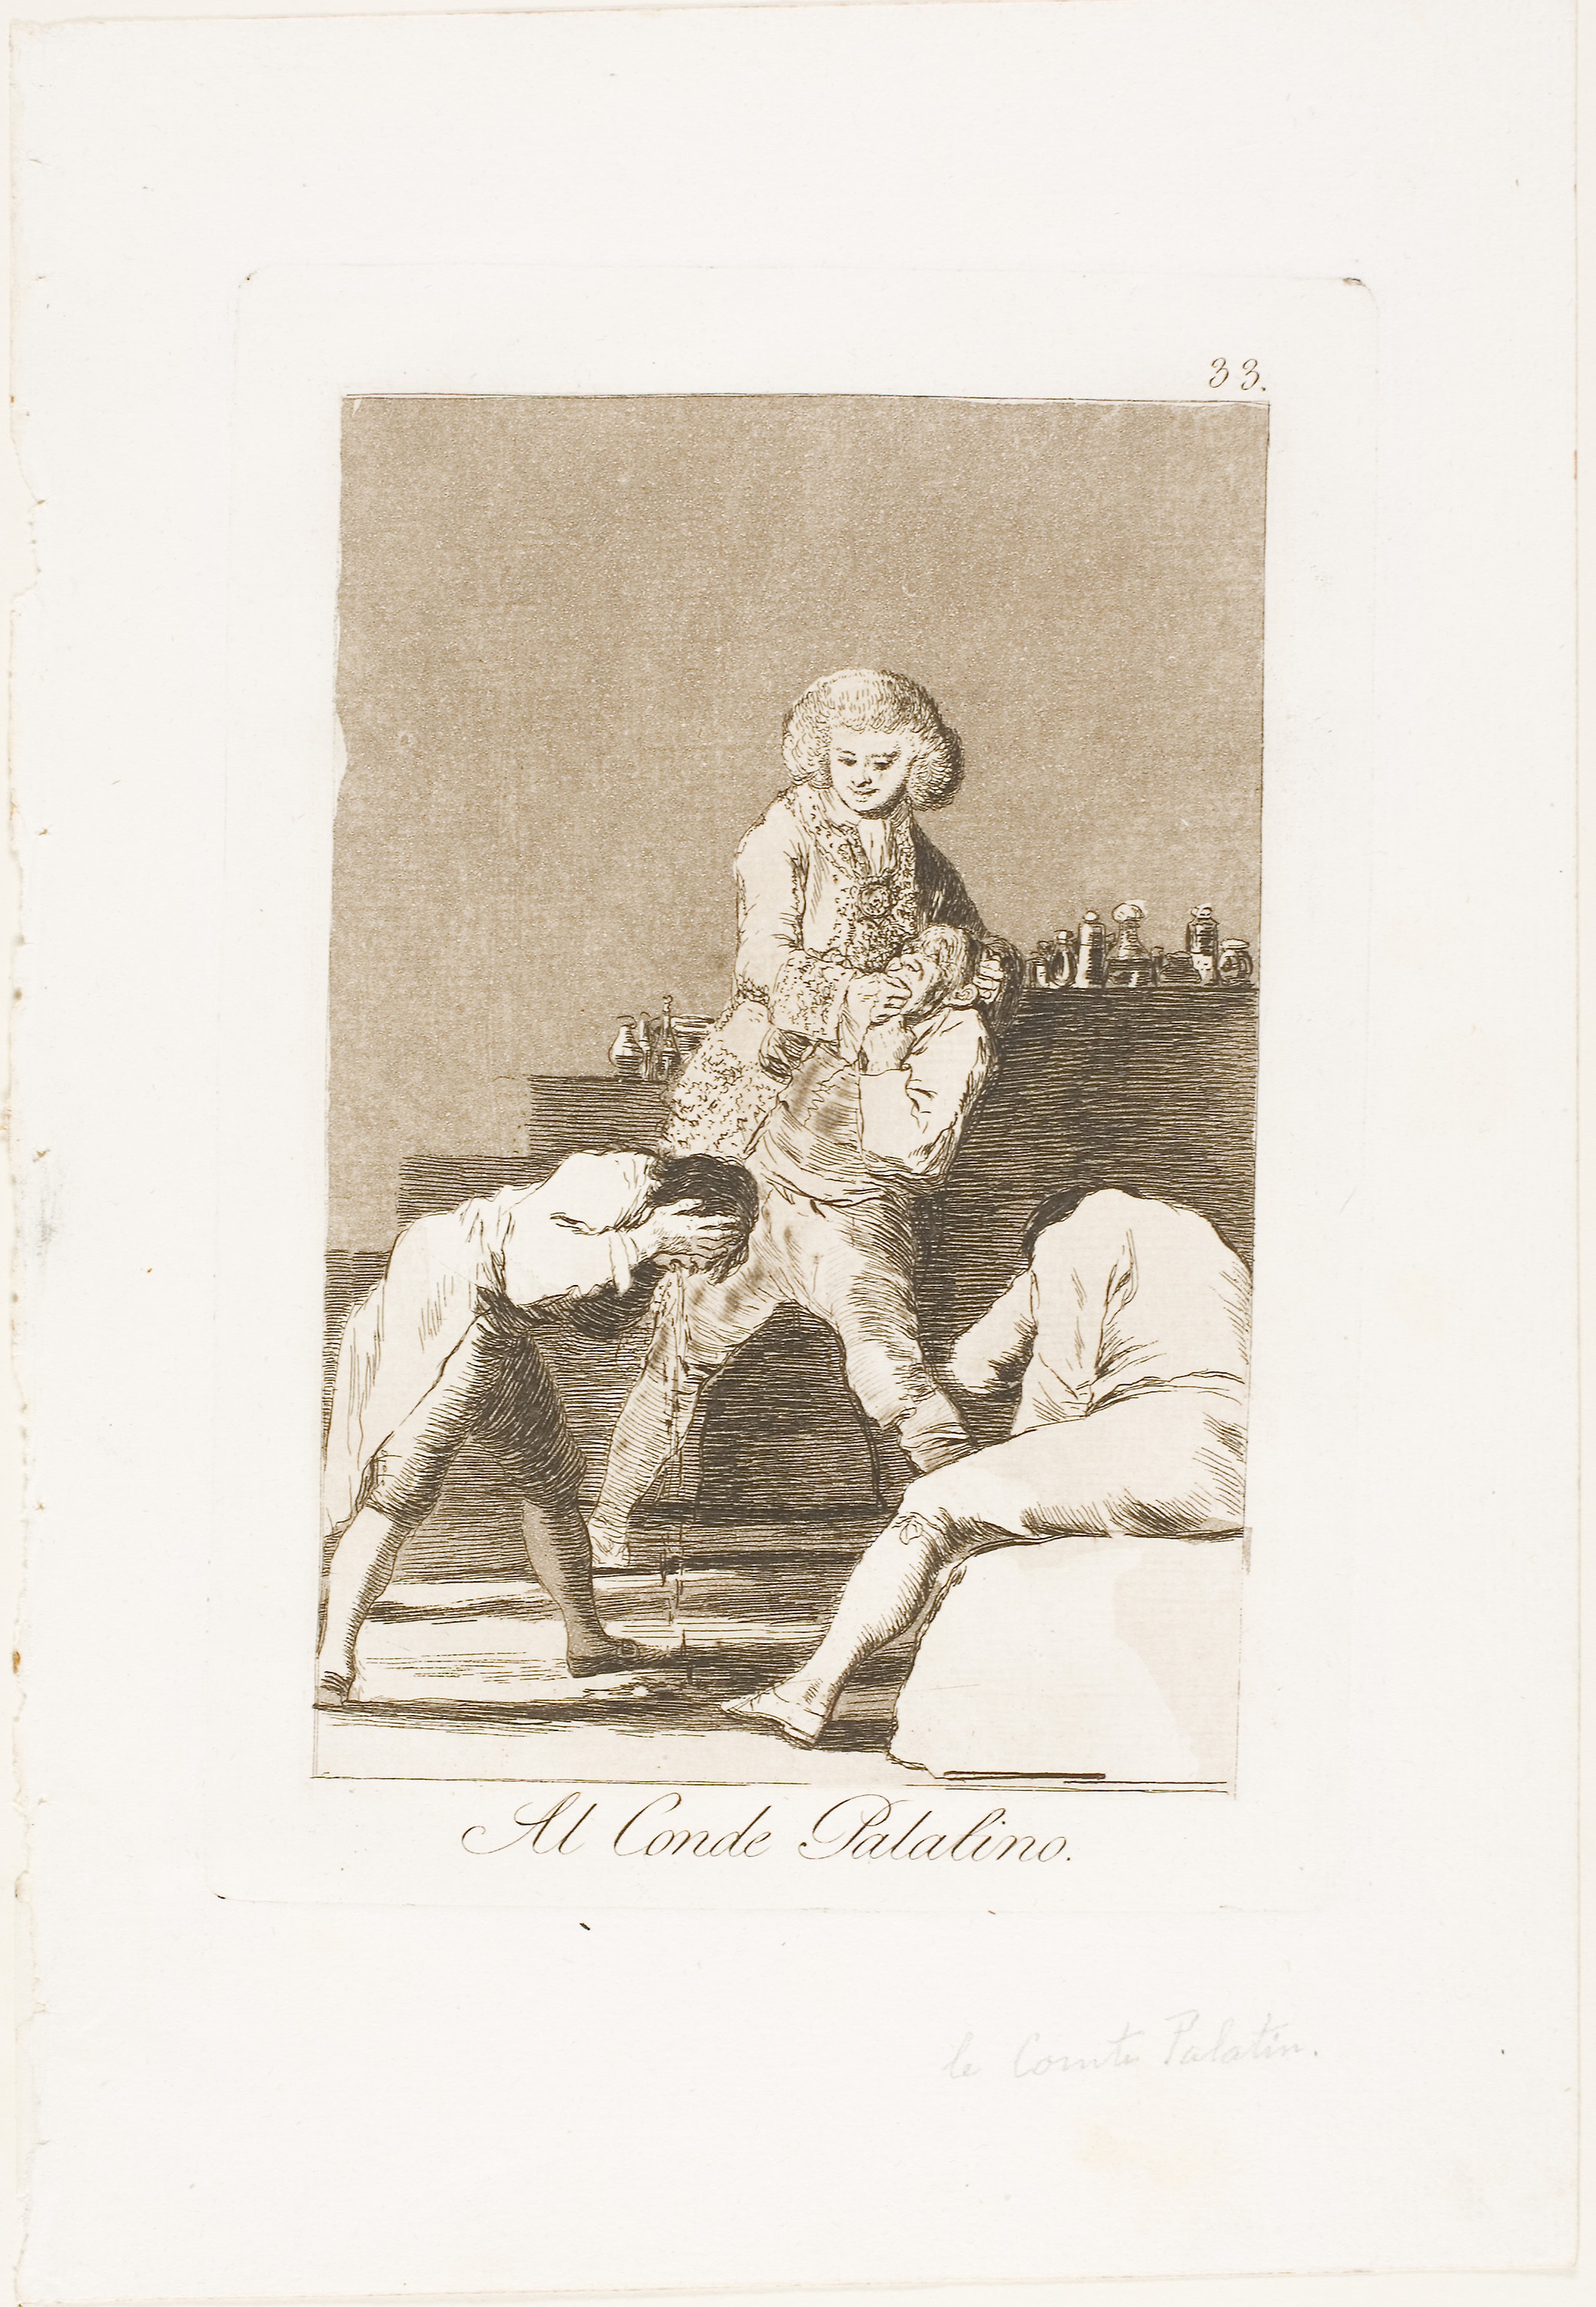
text, art, artwork, illustration, paper, drawing, picture frame, font